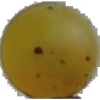
Label: white_grape